Winona LaDuke

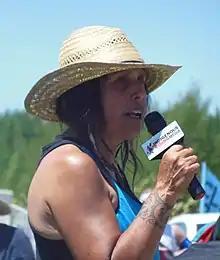
LaDuke in 2021

Winona LaDuke (born August 18, 1959) is an American environmentalist, writer, and industrial hemp grower, known for her work on tribal land claims and preservation, as well as sustainable development.